Arbutus

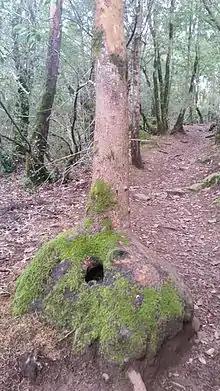
"Arbutus menziesii" lignotuber near ground level provides fire-resistant storage of energy and sprouting buds if fire damage requires replacement of the trunk or limbs. Note the typically smooth orange bark on the upper portion of the trunk.

Members of the genus are called "madrones" or "madronas" in the United States, from the Spanish name "madroño" (strawberry tree). On the south coast of British Columbia, Canada, where the species is common, "arbutus" is commonly used or, rarely and locally, "tick tree". All refer to the same species, "Arbutus menziesii", native to the Pacific Northwest and Northern and Central California regions. It is Canada's only native broadleaved evergreen tree. Some species in the genera "Epigaea", "Arctostaphylos" and "Gaultheria" were formerly classified in "Arbutus". As a result of its past classification, "Epigaea repens" (mayflower) has an alternative common name of "trailing arbutus".